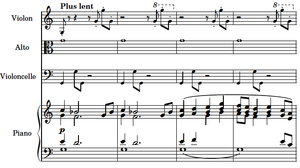
Exemple 1 créé avec Lilypond
Le Quatuor pour piano et cordes en la majeur op. 30 est une œuvre d'Ernest Chausson pour piano et trio à cordes en quatre mouvements. Composé en 1897 et dédié au pianiste Auguste Pierret, il est créé le 2 avril 1898 à la Société nationale de musique avec le dédicataire au piano.